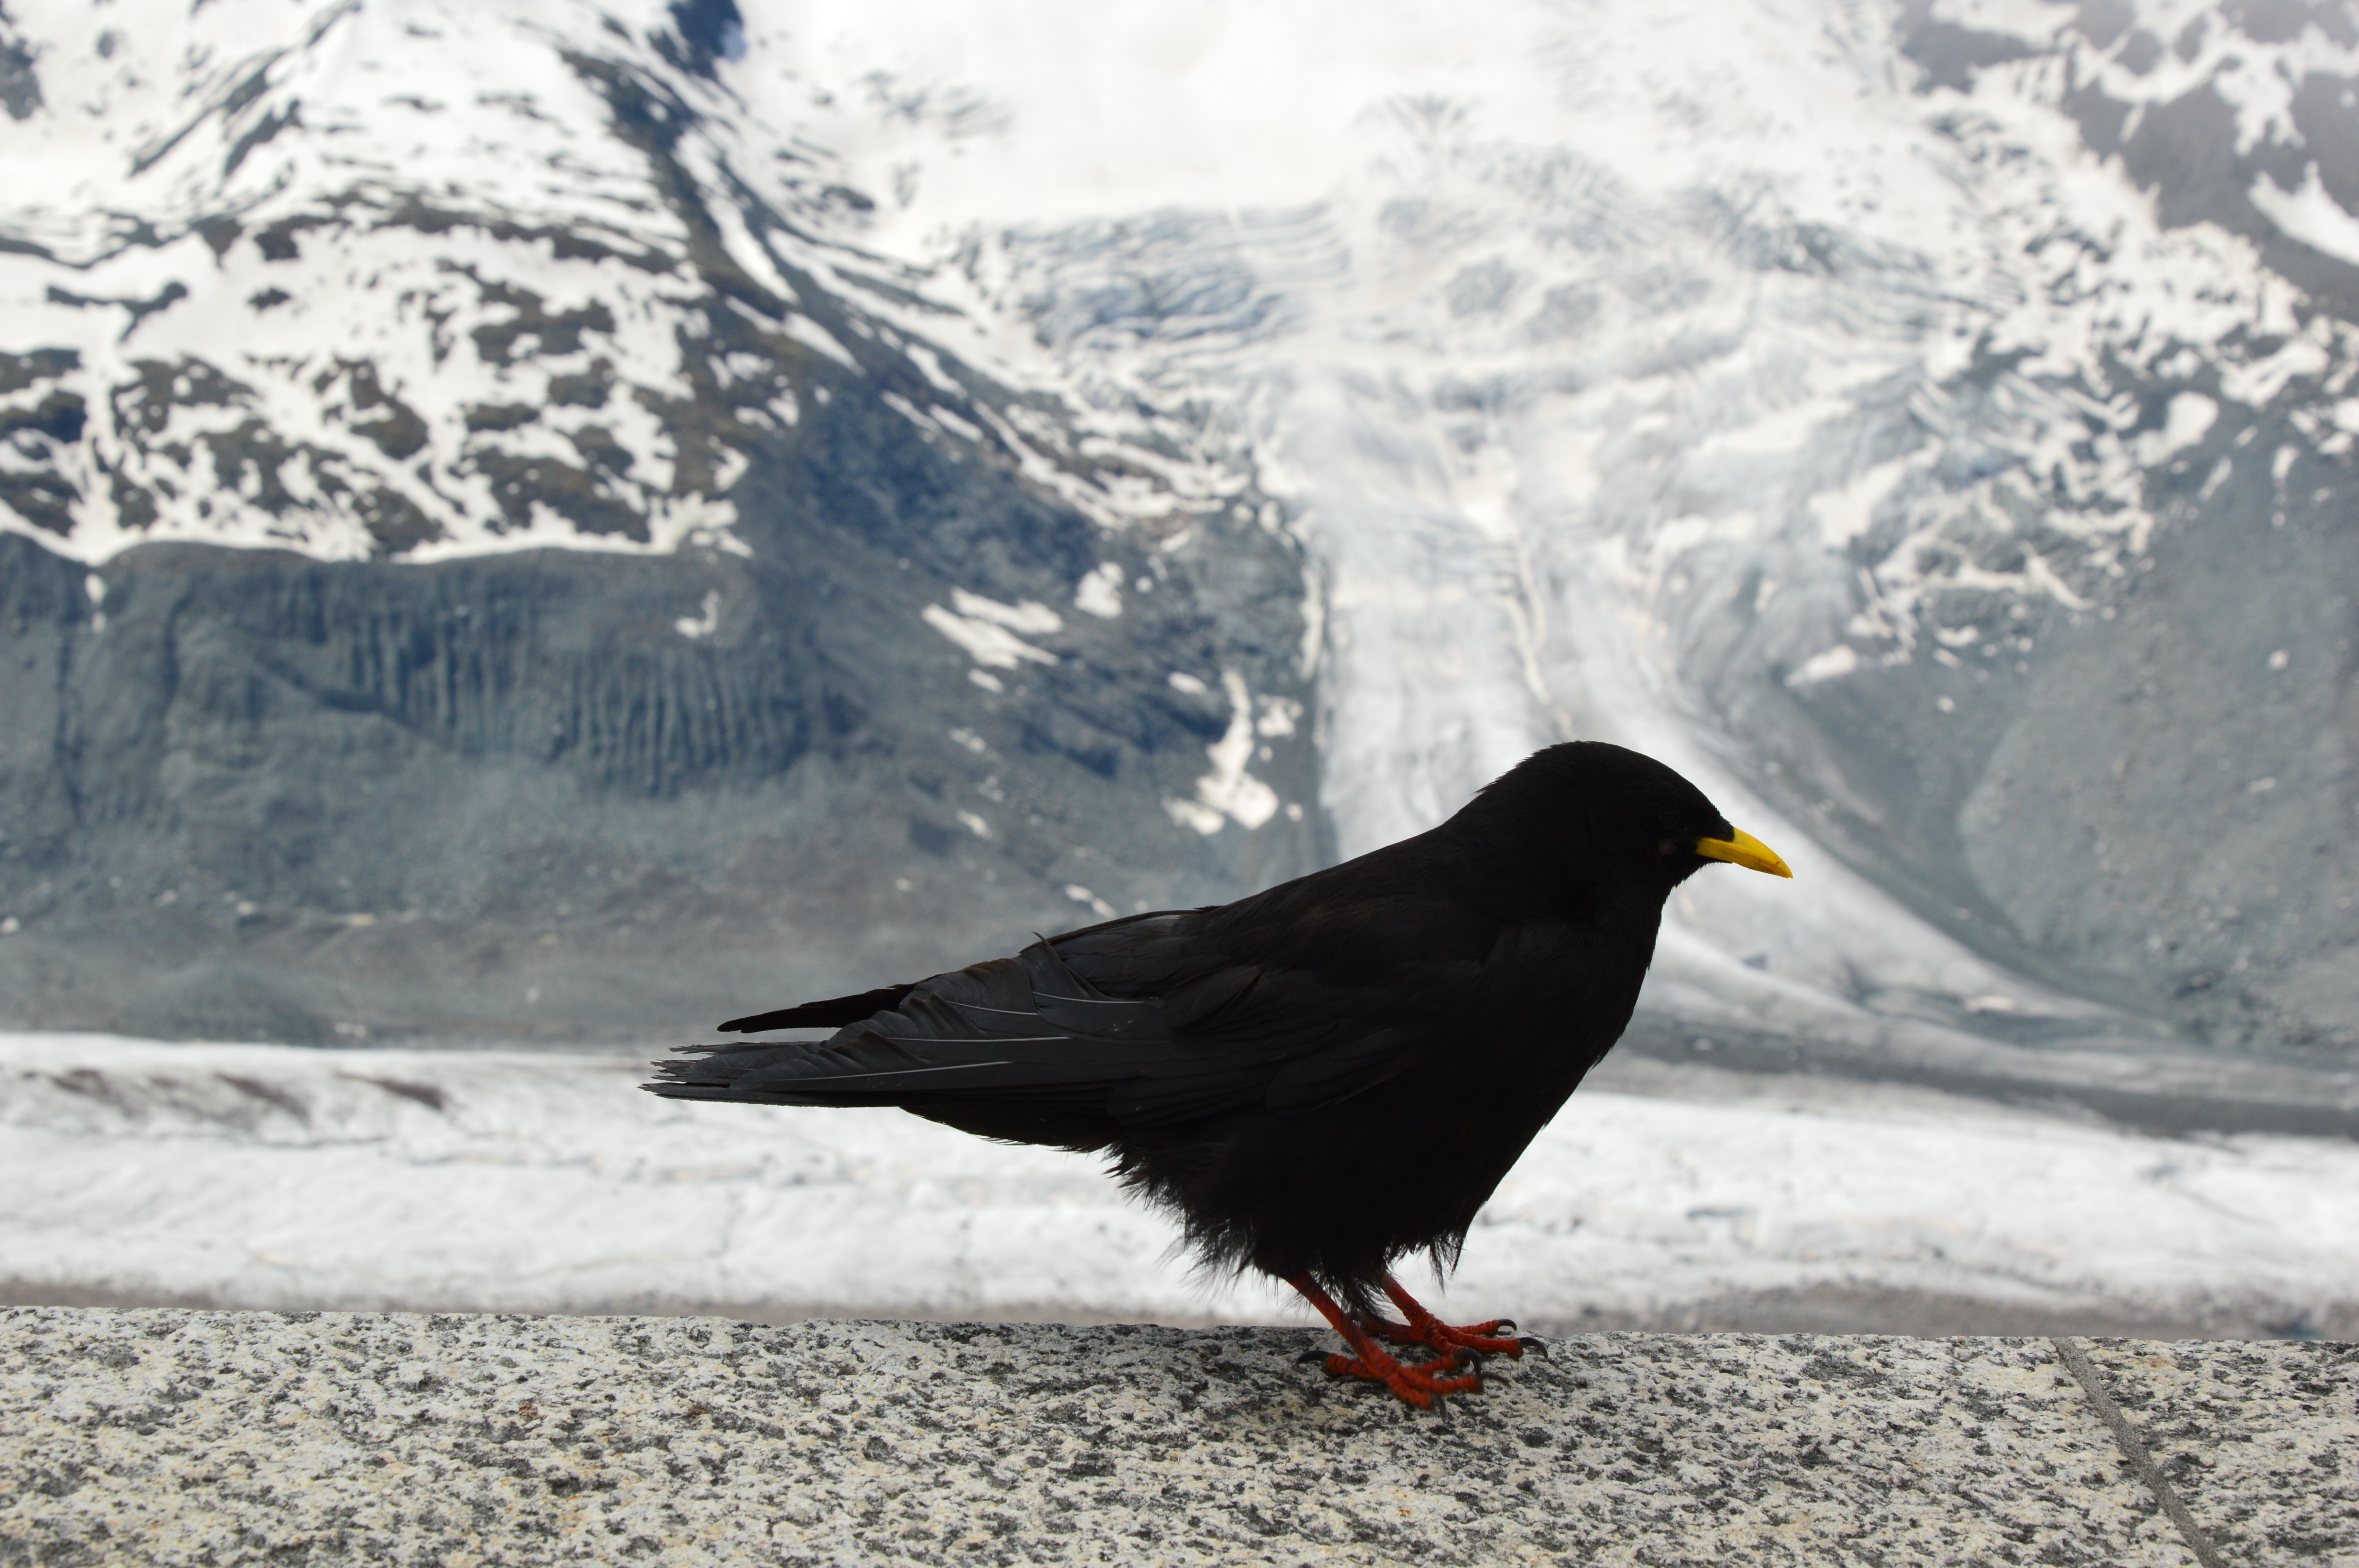
nature, mountain, bird, beak, fauna, crow, mountains, vertebrate, beautiful, raven, blackbird, perching bird, cinclidae